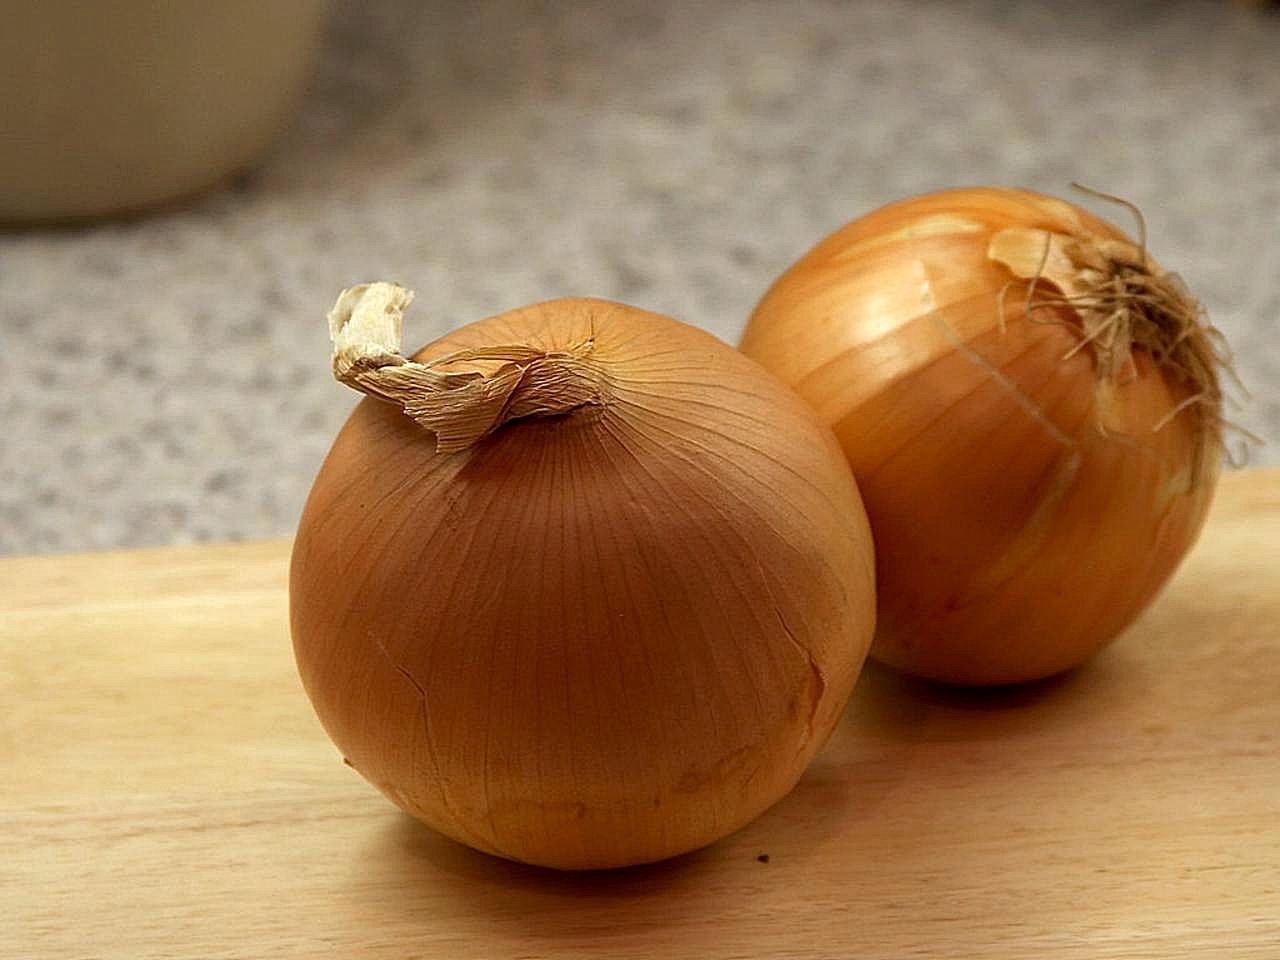
plant, food, produce, vegetable, yellow, flora, onion, plants, coconut, vegetables, hazelnut, onions, flowering plant, shallot, land plant, onion genus